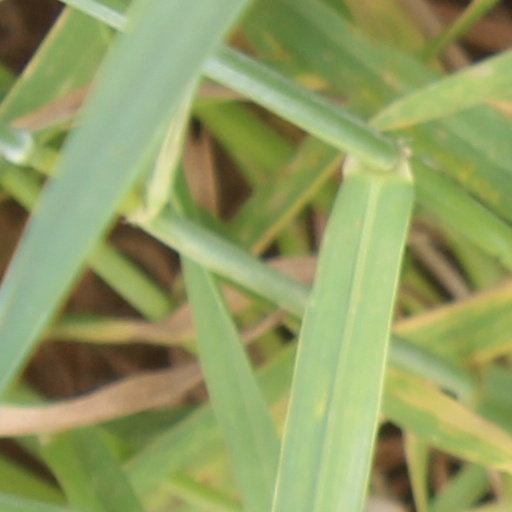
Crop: wheat